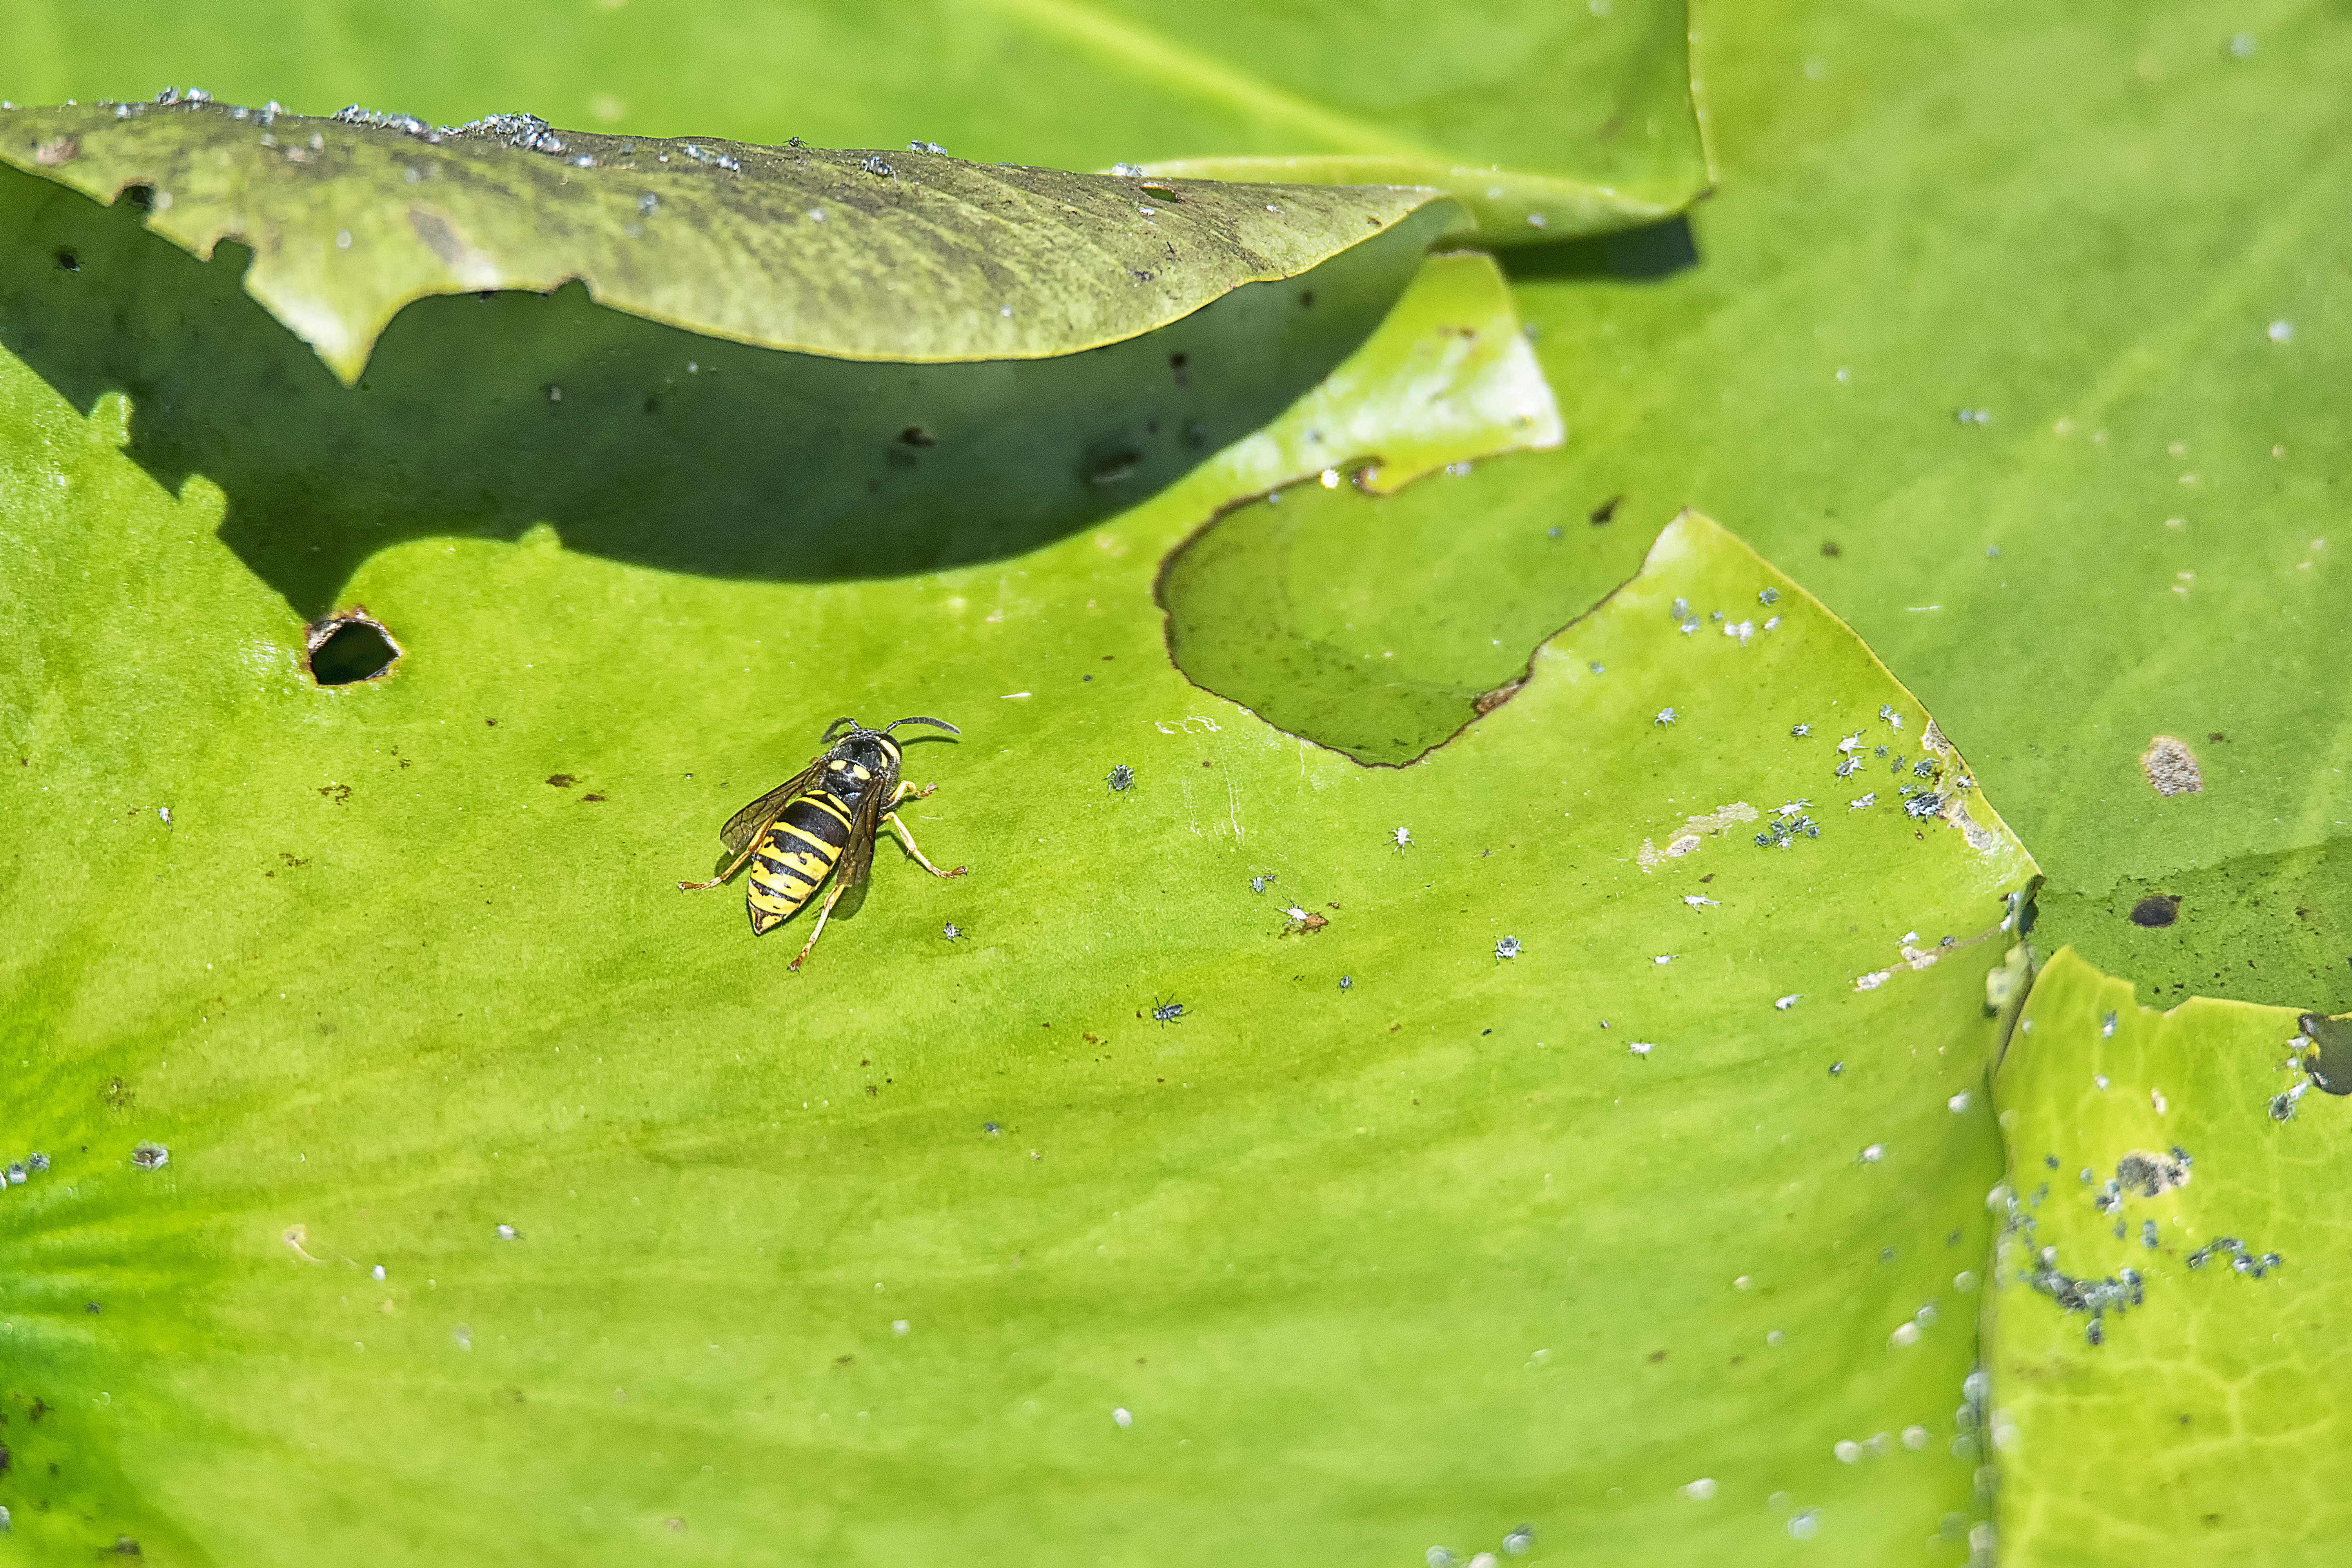
nature, photography, leaf, flower, wildlife, green, insect, botany, amphibian, flora, fauna, invertebrate, caterpillar, close up, canada, quebec, insecte, sherbrooke, larva, macro photography, plant stem, moths and butterflies